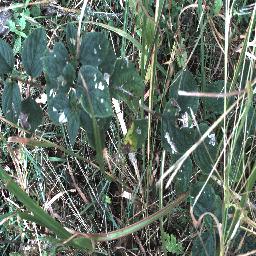
Label: lantana